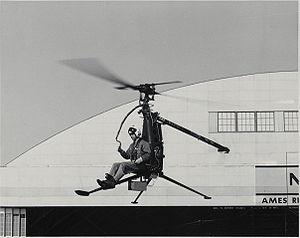
Saunders-Roe est un constructeur aéronautique britannique disparu.
Hiller Aircraft est une société américaine aéronautique qui a été fondée sous le nom Hiller Industries par Stanley Hiller en 1942, pour développer des hélicoptères.